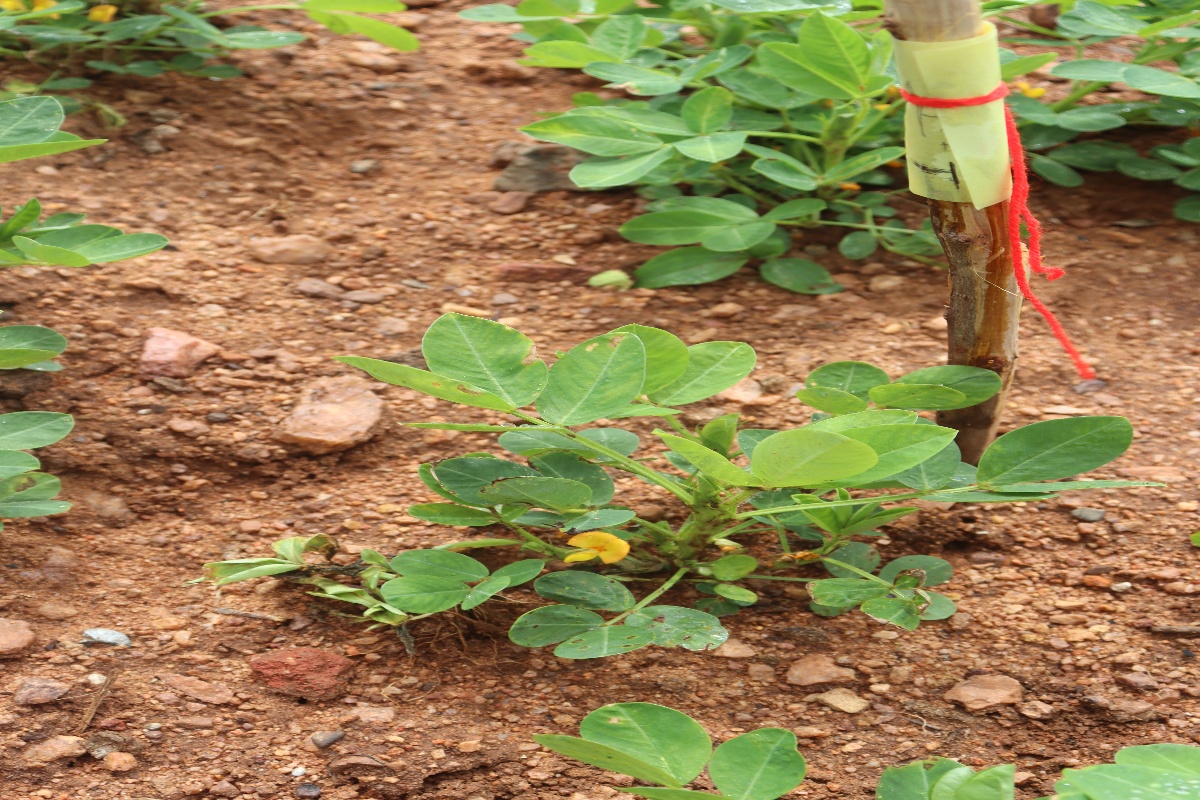
Label: healthy leaf